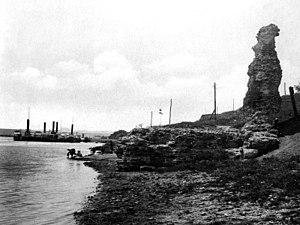
Les Ruines du Pont de Trajan Русский: Руины моста в начале XX века. Slovenčina: Ruiny na začiatku 20. storočia. Türkçe: Köprünün kalıntıları, 20. yy başları, Romanya.